John Skeffington, 14th Viscount Massereene

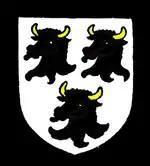
Coat of arms of the Skeffington family

John David Clotworthy Whyte-Melville Foster Skeffington, 14th Viscount Massereene and 7th Viscount Ferrard (3 June 1940 – 13 November 2024) was a British peer.